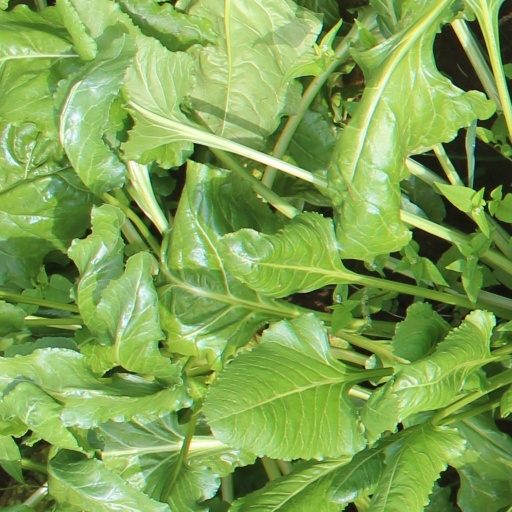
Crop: sugar beet